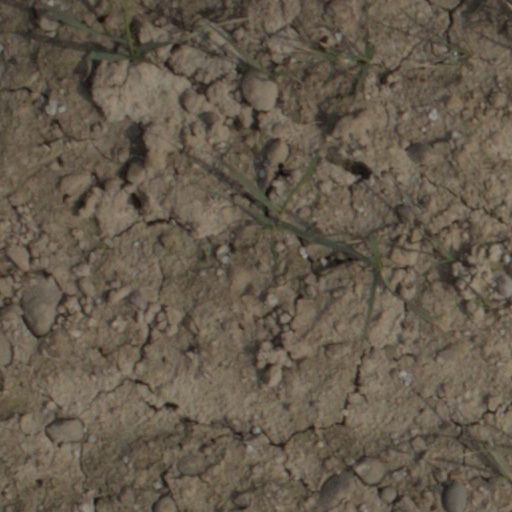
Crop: wheat